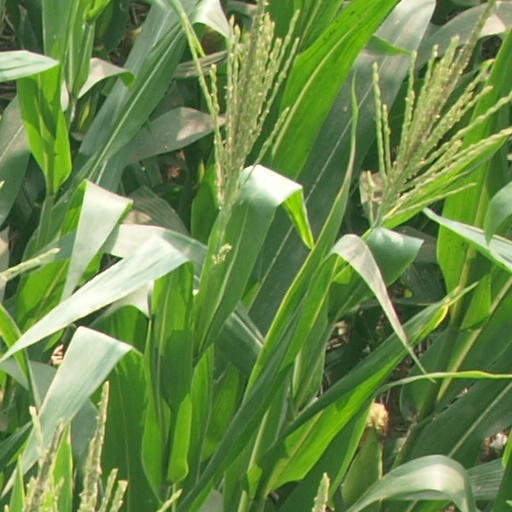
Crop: maize; corn